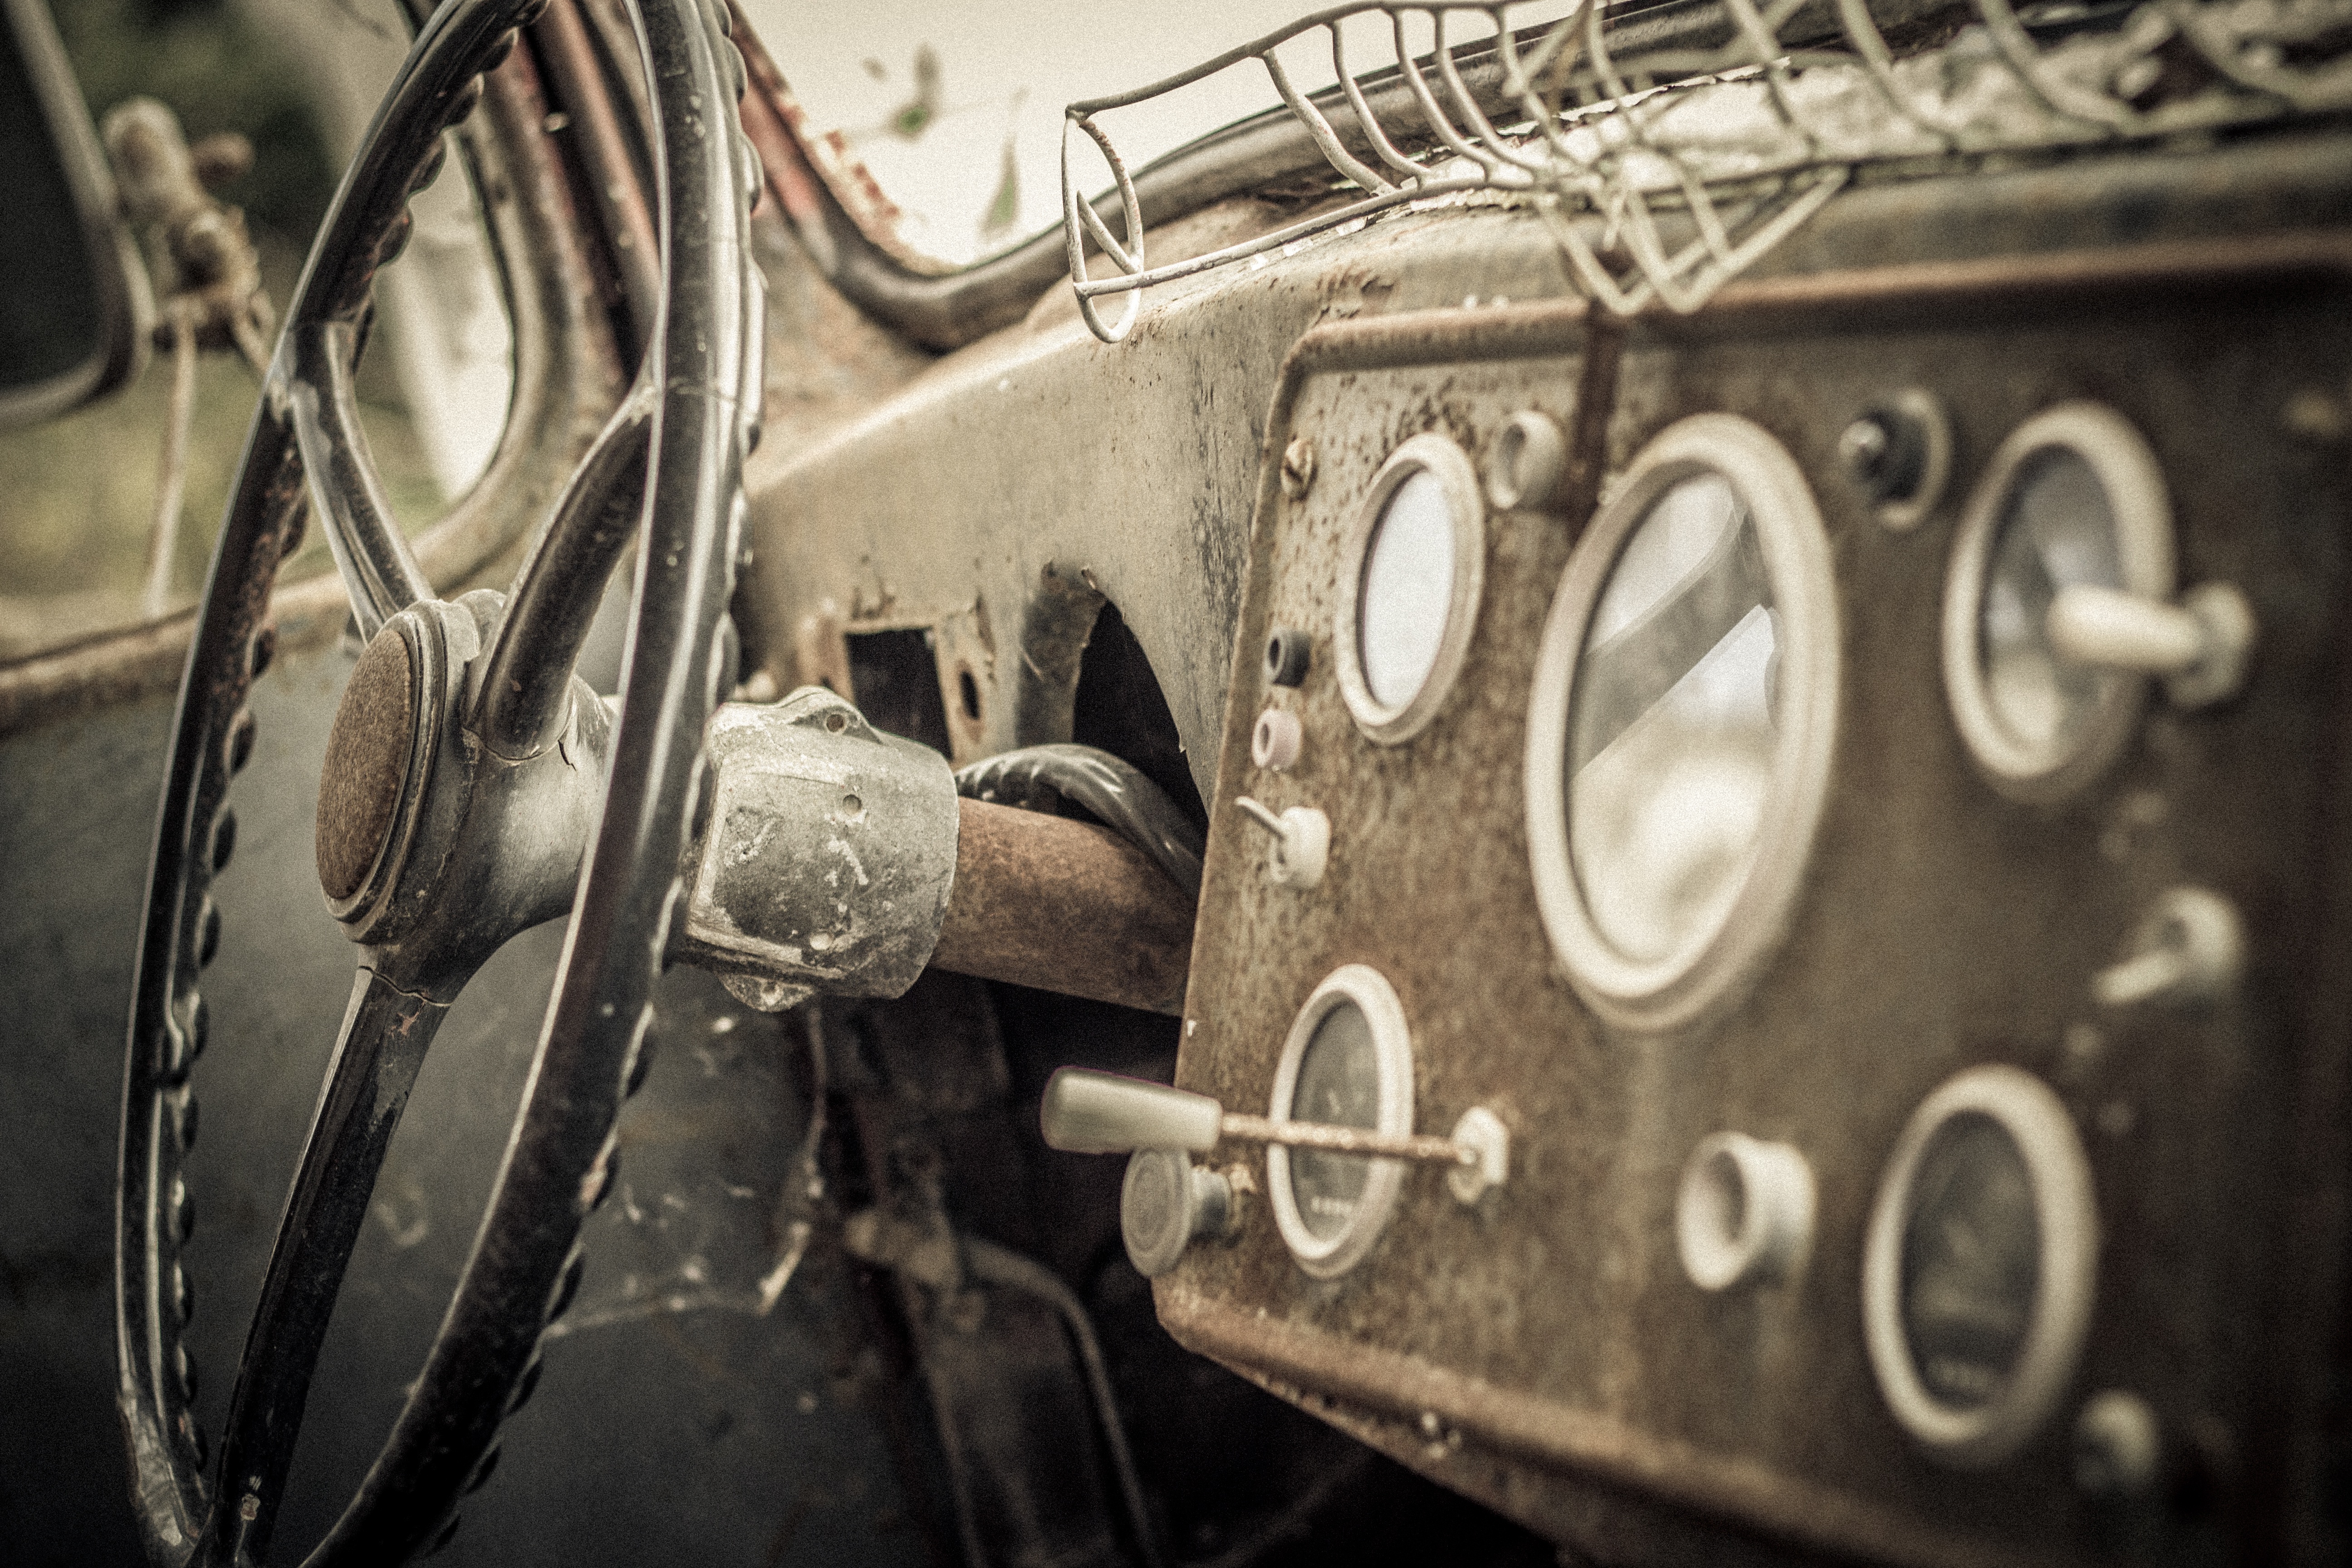
car, wheel, vehicle, motorcycle, monochrome, vintage car, close up, engine, classic, single lens reflex camera